Stan Reid

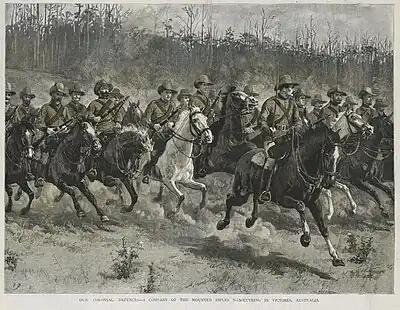
A Company of the Victorian Mounted Rifles on manoeuvres in Victoria in 1889

Whilst still in Victoria, Reid had served for 18 months as a member of the self-funded voluntary citizens' military force known as the Victorian Mounted Rifles. The men were required to supply and maintain their own horse, and supply their own uniform, rifle, saddles, harness, and all other equipment. They were trained in various cavalry activities, such as marksmanship and both mounted and dismounted parade drills.